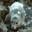
Label: seal